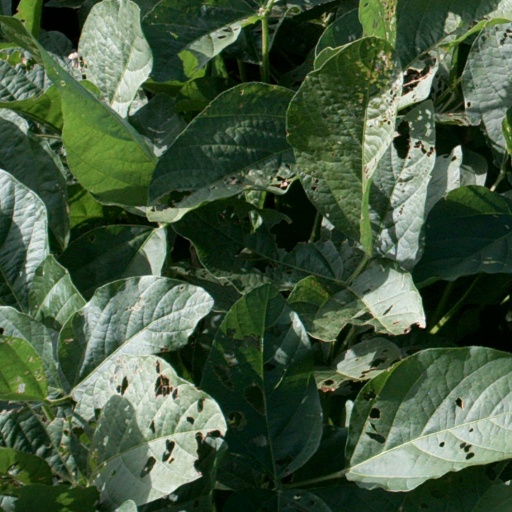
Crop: soybean